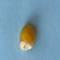
Maize quality: Bad